Rakta Golapa

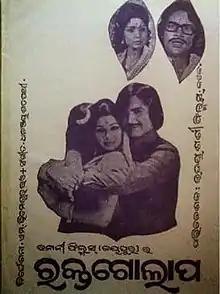
Poster

Rakta Golapa is an Odia romantic tragedy released on 9 November 1977, starring Suresh Misra, Banaja Mohanty, Sriram Panda, Radha Panda and Ramesh Panigrahi.